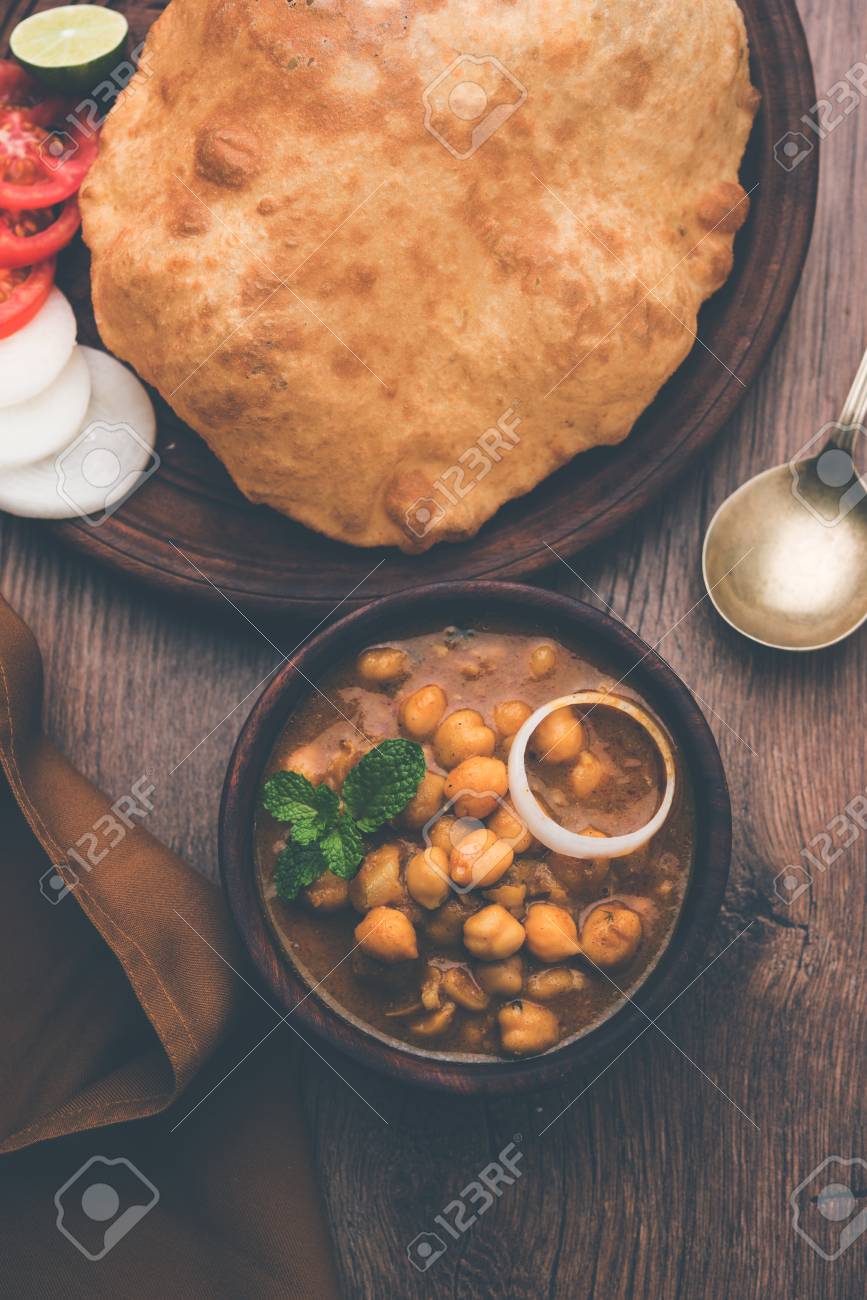
Dish: chole_bhature